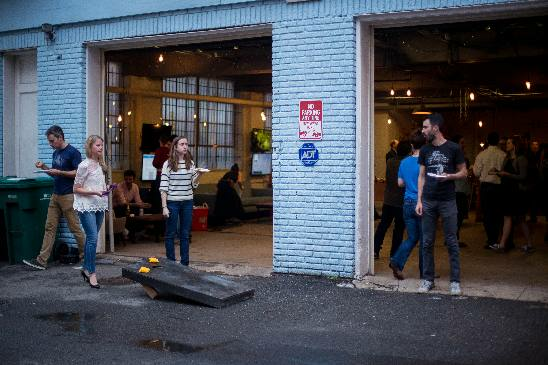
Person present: Yes